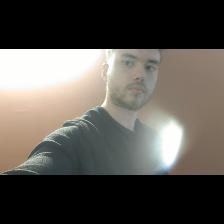
Label: Human